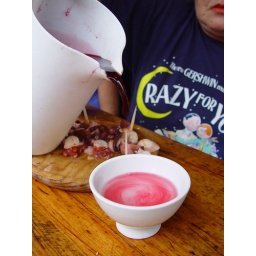
Spain: Pouring red wine in a typical Galician wine cup ("taza") in Galicia.